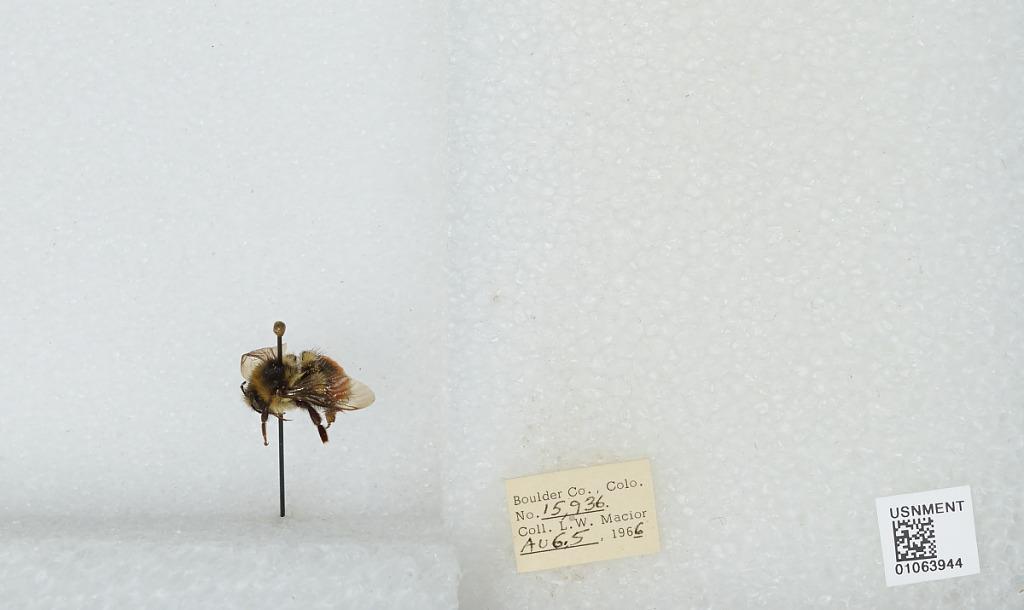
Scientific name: Bombus (Pyrobombus) bifarius Cresson
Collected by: L. Macior
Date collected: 1966-8-5
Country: United States
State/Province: Colorado
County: Boulder
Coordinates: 40.0017, -105.308